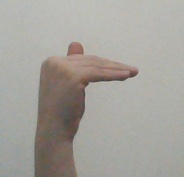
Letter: khaa